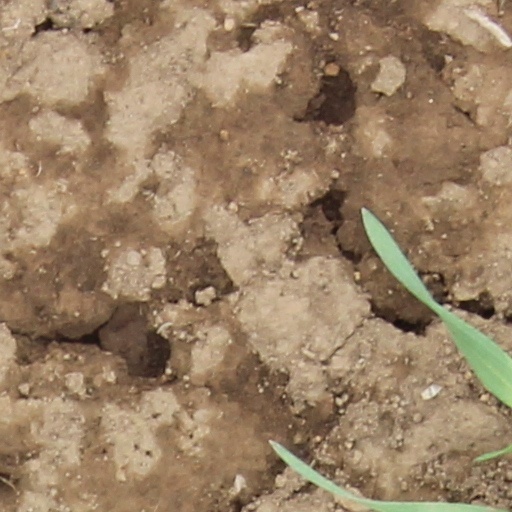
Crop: wheat